Octopus

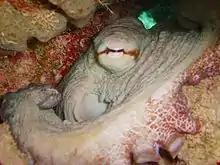
Close up of an octopus showing its eye and an arm with suckers

Respiration involves drawing water into the mantle cavity through an aperture, passing it through the gills, and expelling it through the siphon. Ingress is achieved by contraction of radial muscles in the mantle wall, and flapper valves shut when strong, circular muscles expel the water through the siphon. Extensive connective tissue lattices support the respiratory muscles and allow them to inflate the respiratory chamber. The lamella structure of the gills allows for high oxygen uptake, up to 65% in water at . Respiration can also play a role in locomotion, as an octopus can propel its body shooting water out of the siphon.